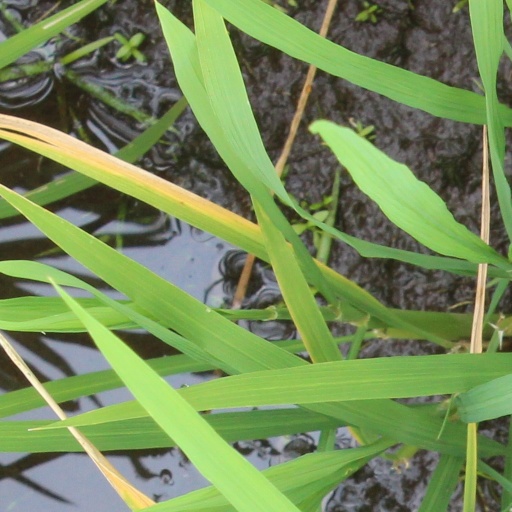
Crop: rice